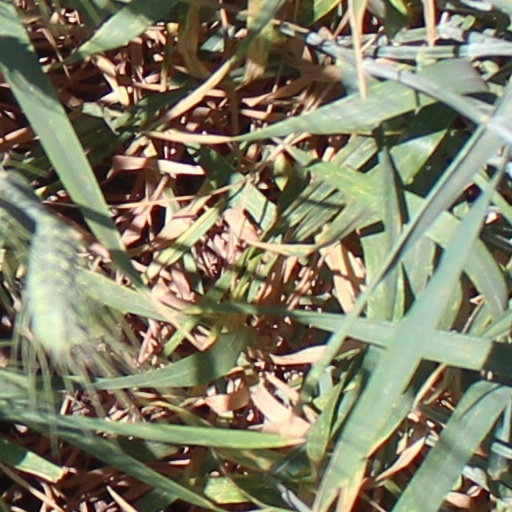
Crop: wheat